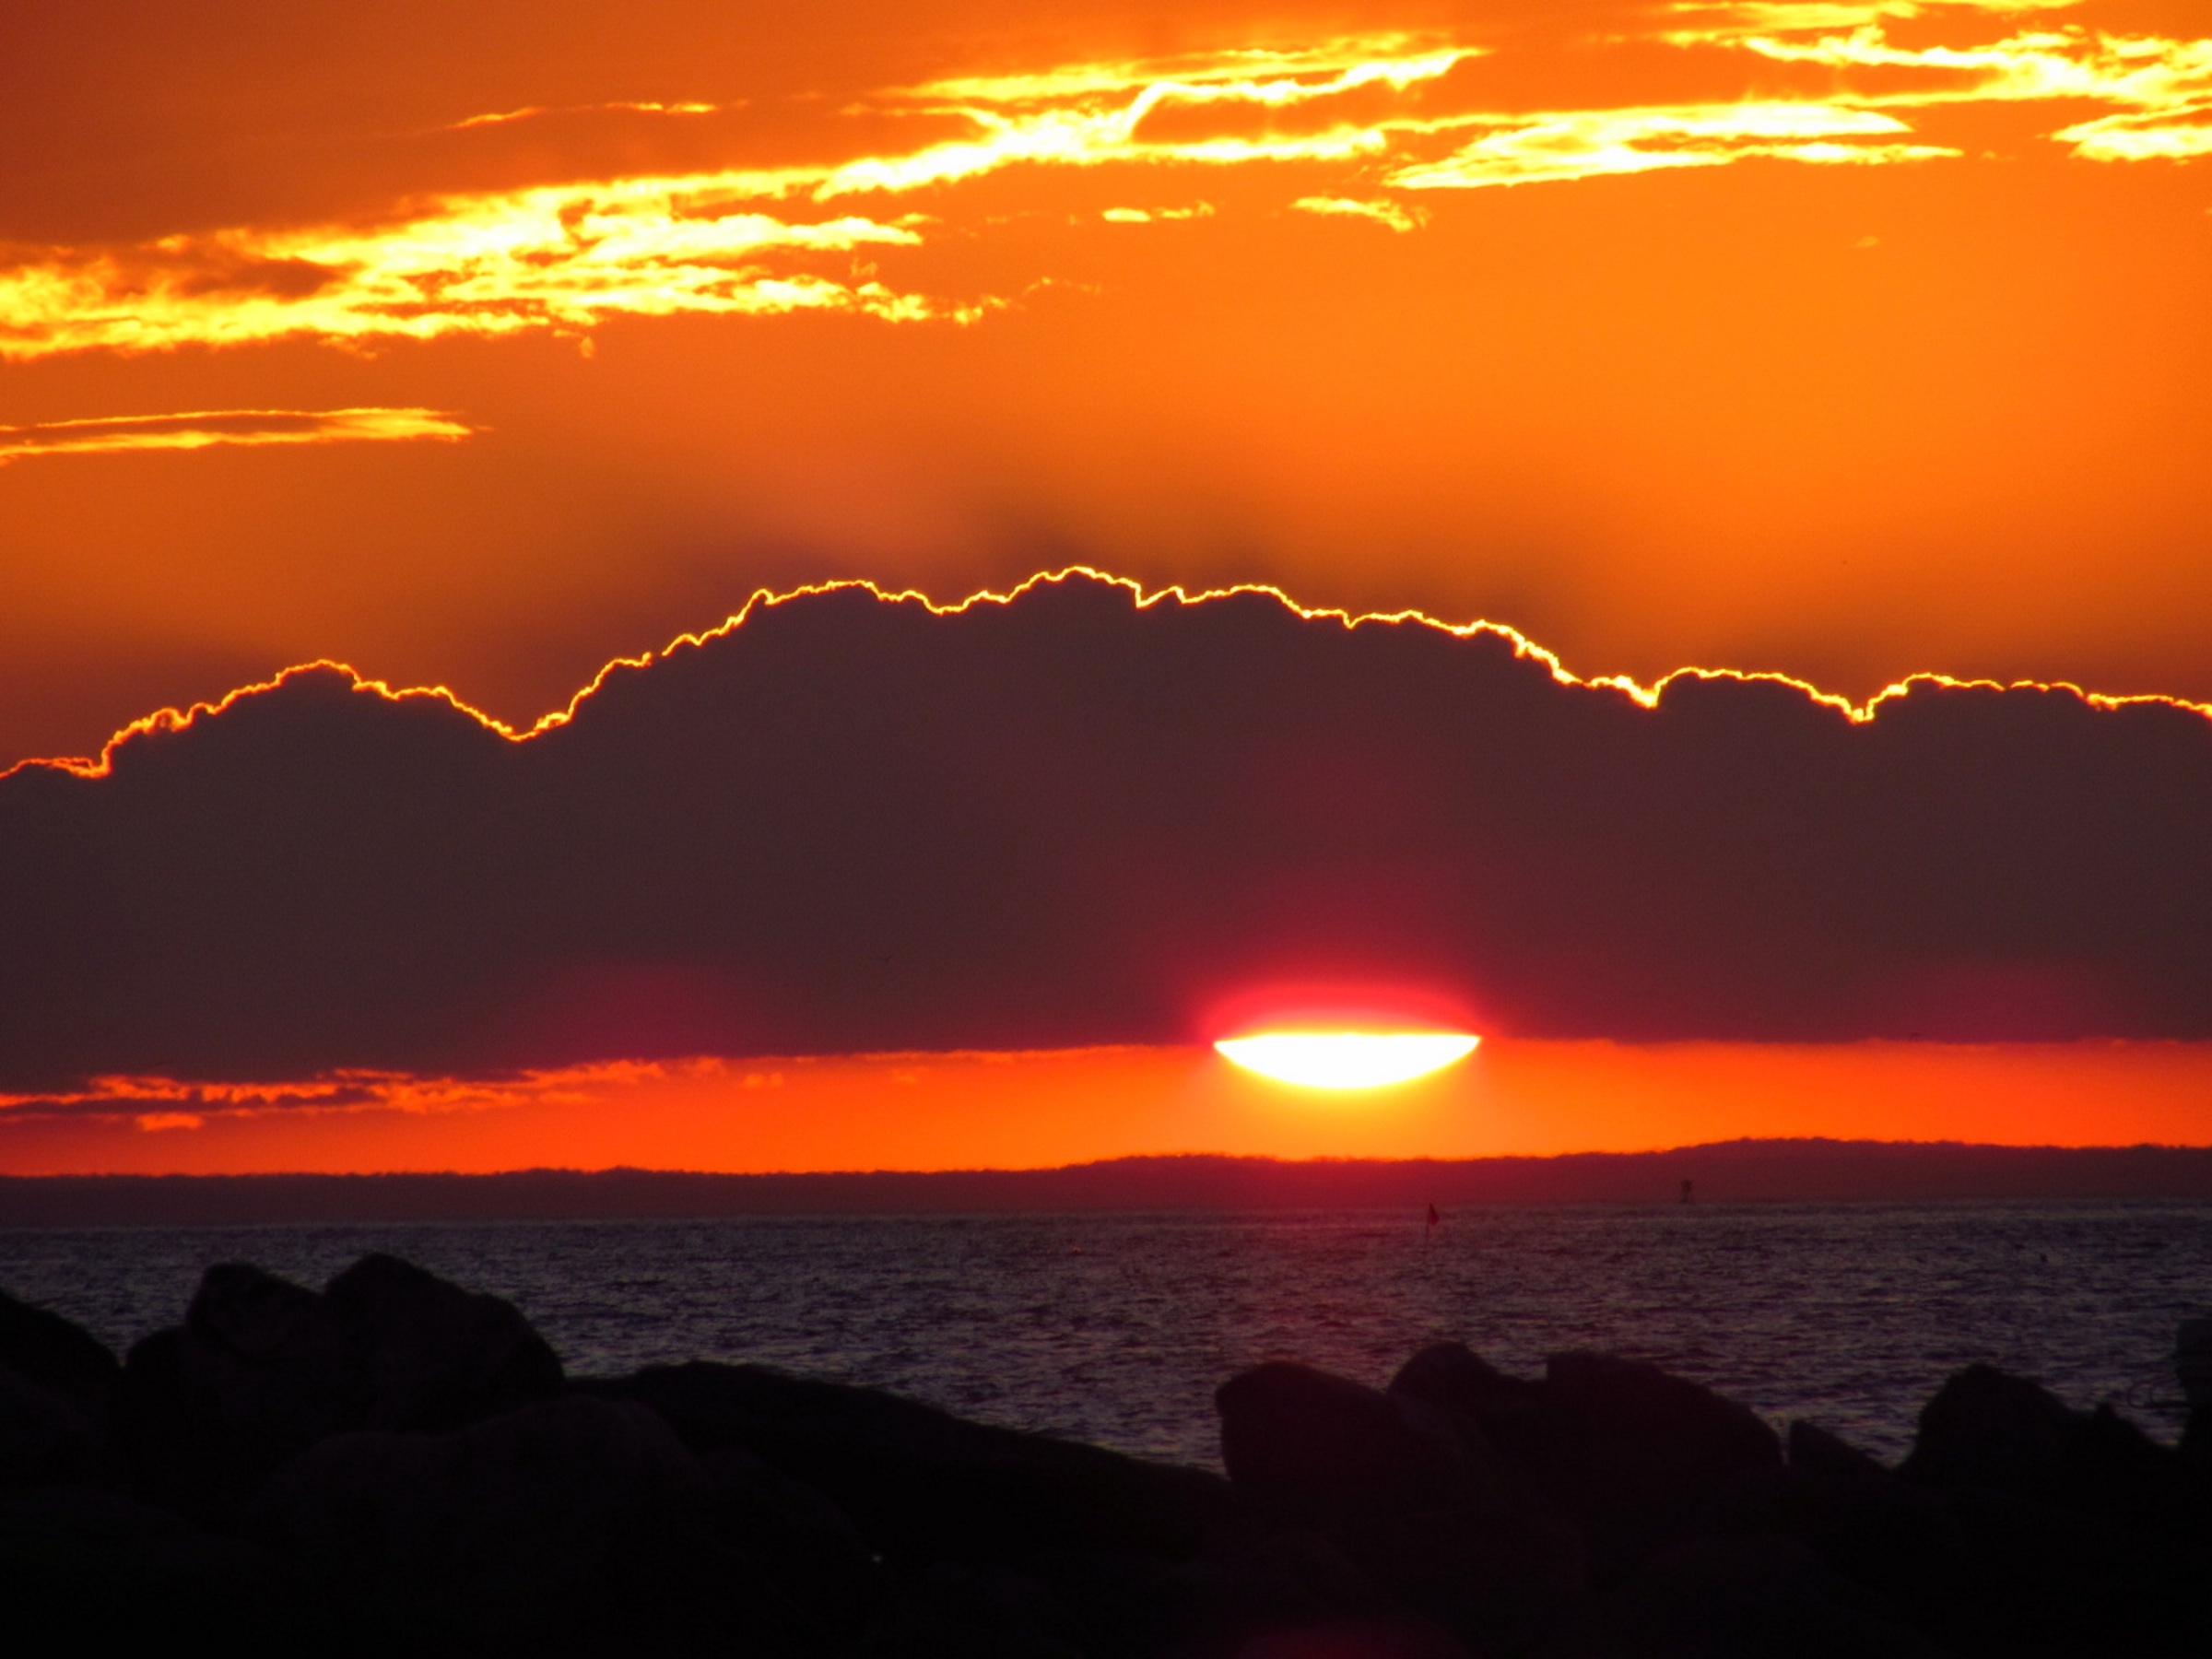
sea, coast, ocean, horizon, cloud, sky, sun, sunrise, sunset, morning, dawn, atmosphere, dusk, evening, afterglow, red sky at morning